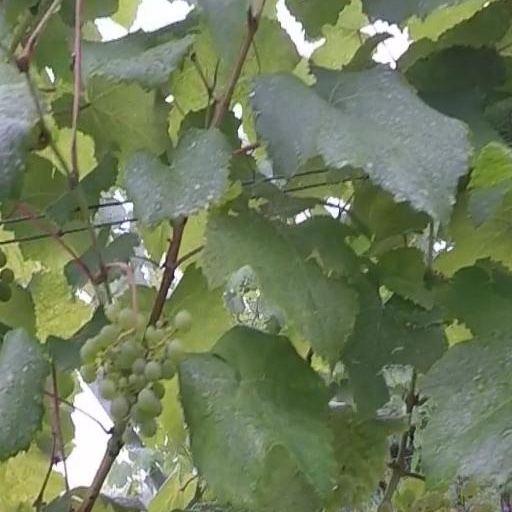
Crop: grape